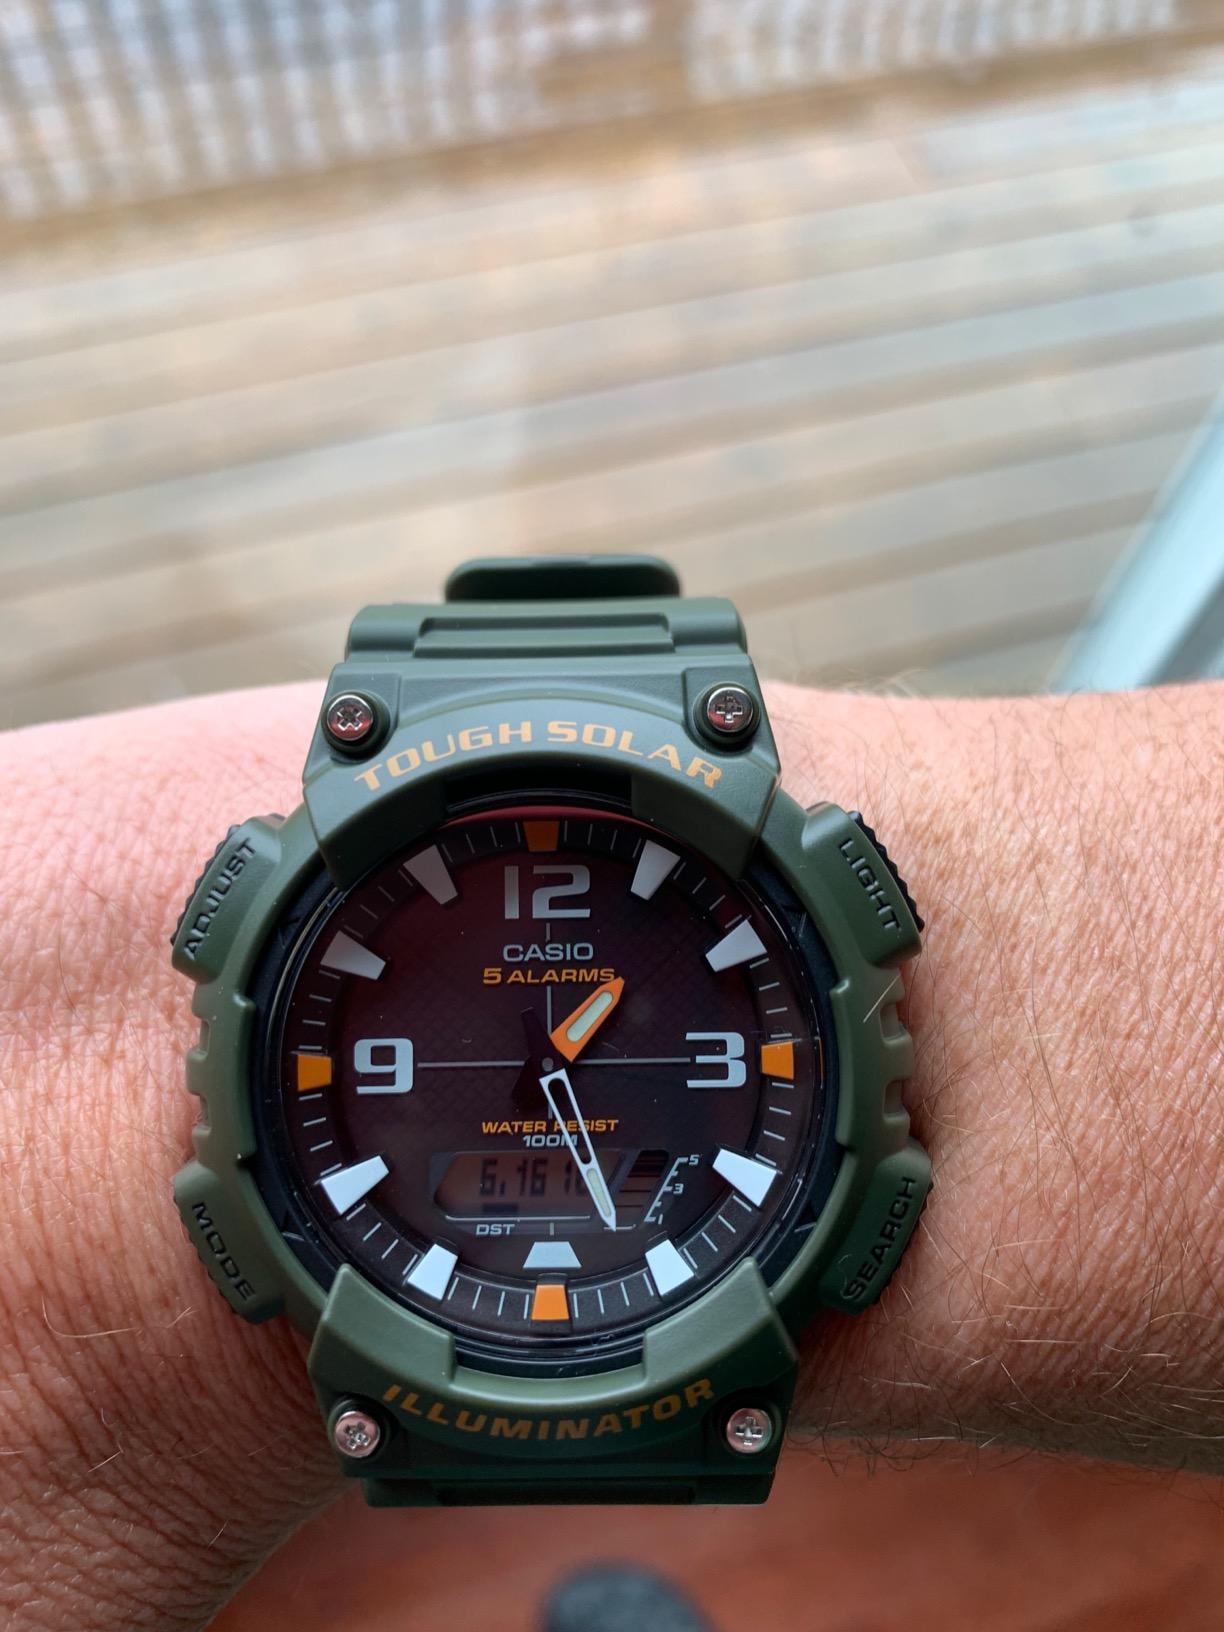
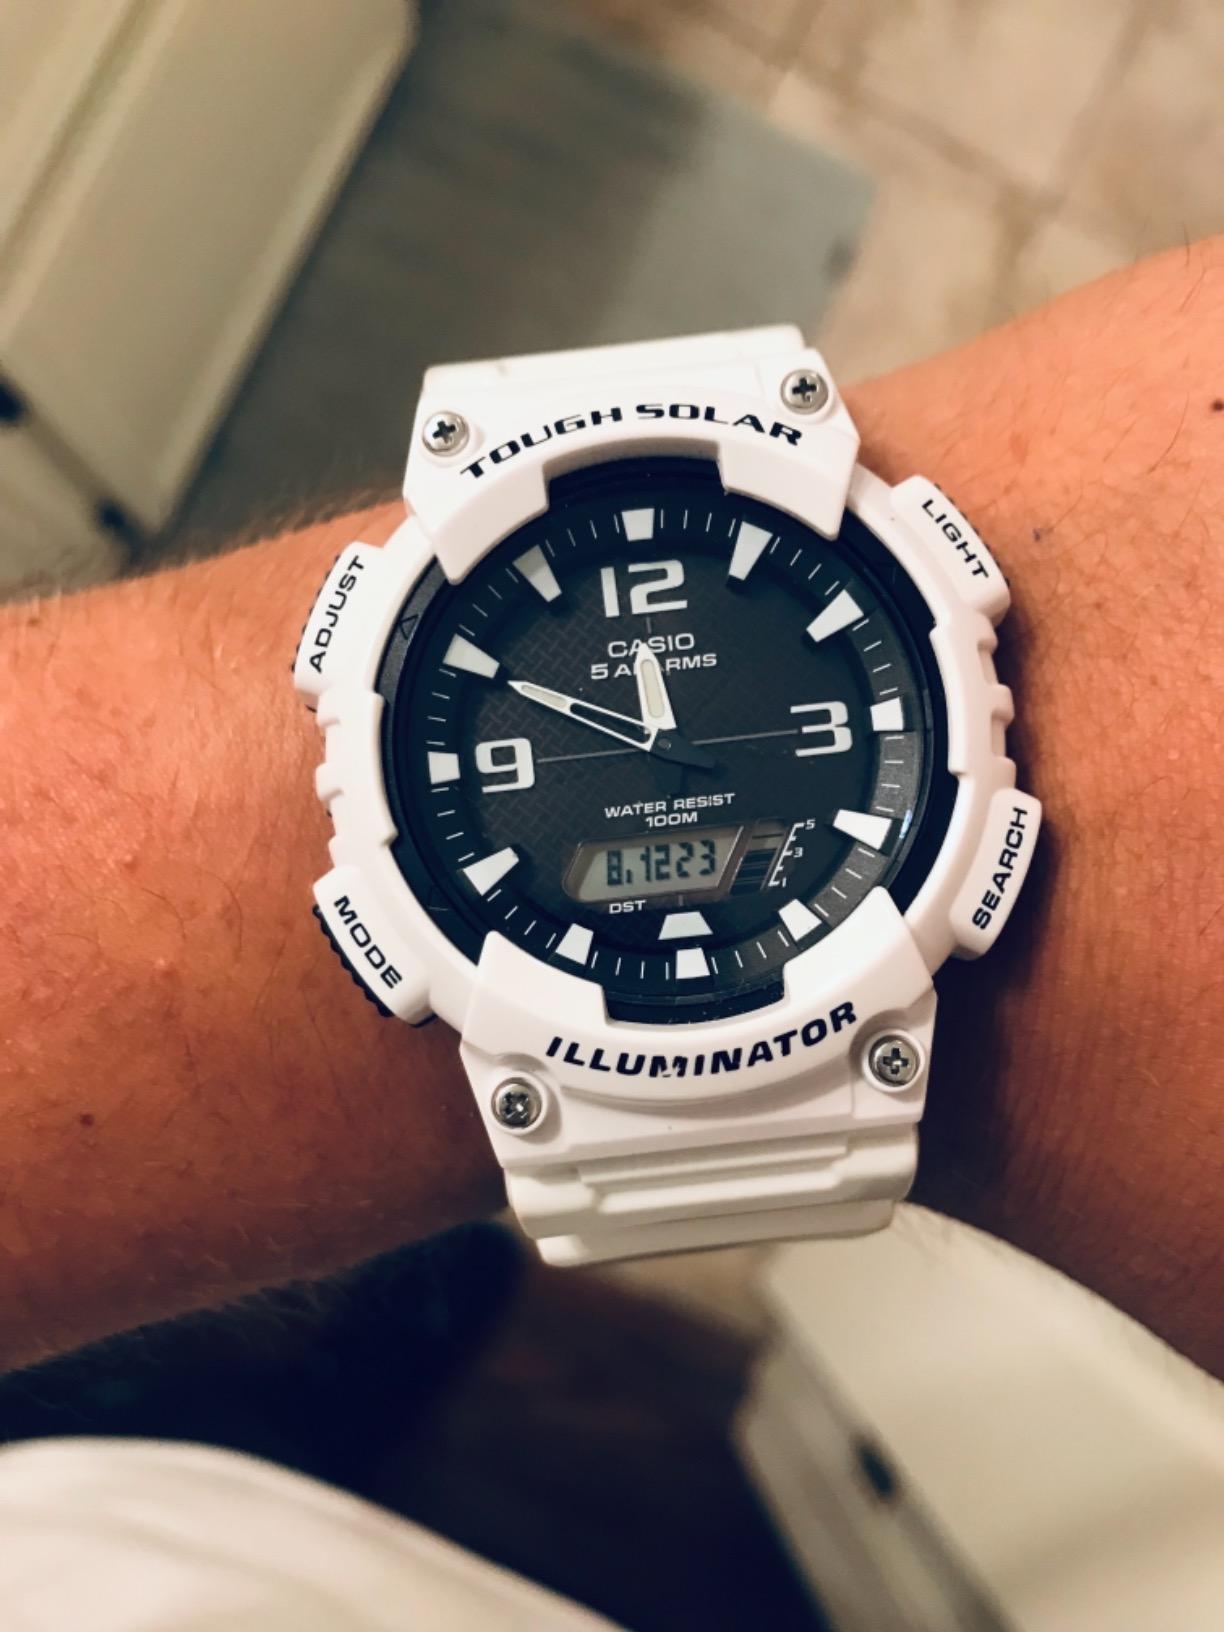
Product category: accessories_watch
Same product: no